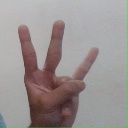
अक्षर: क्ष